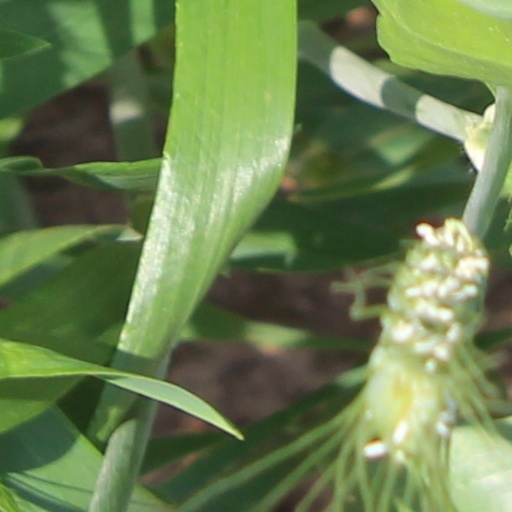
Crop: wheat